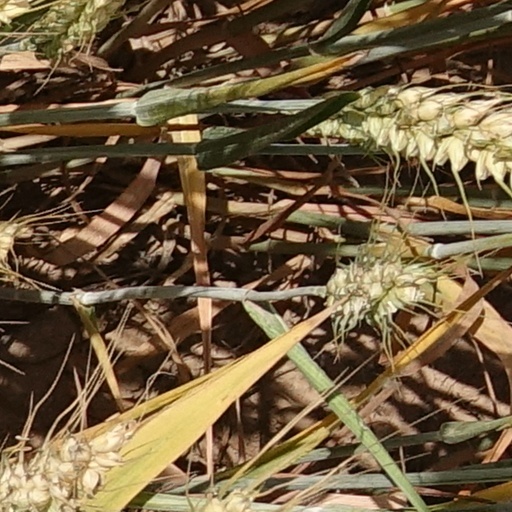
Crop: wheat